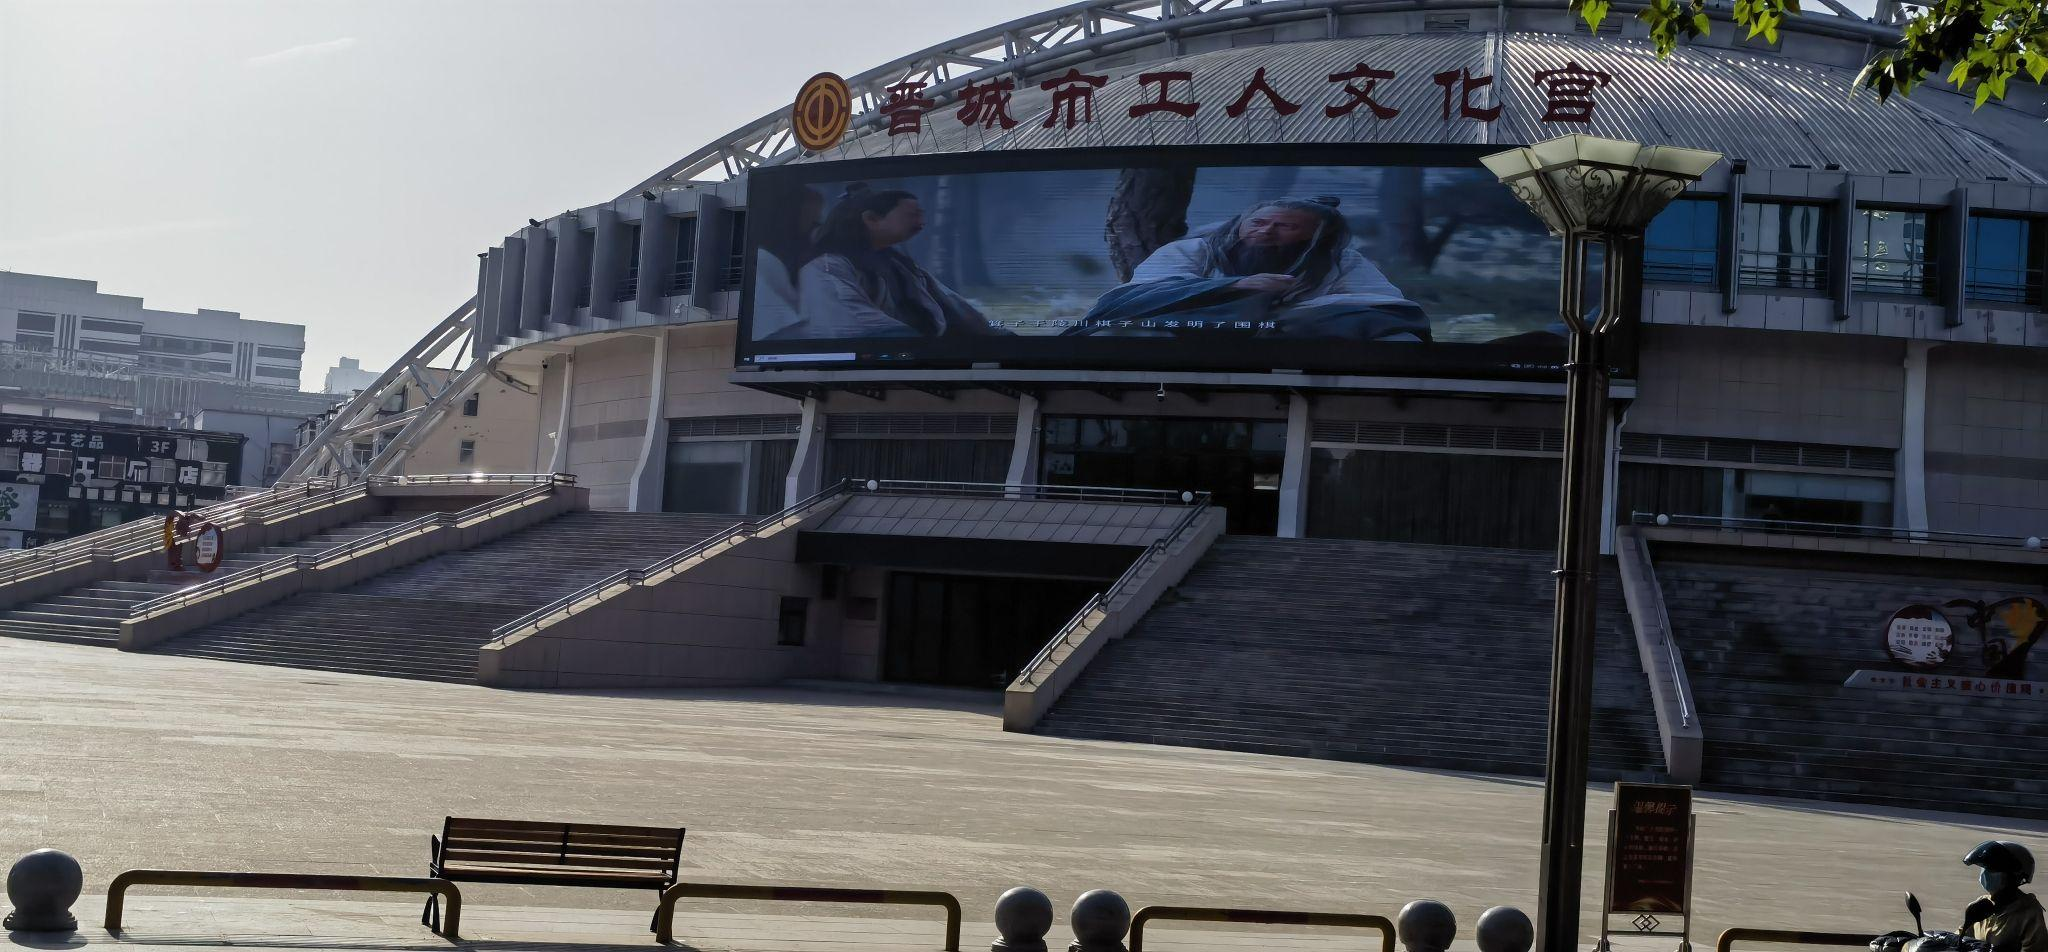
地标名称：晋城市工人文化宫
所在城市：晋城市·城区